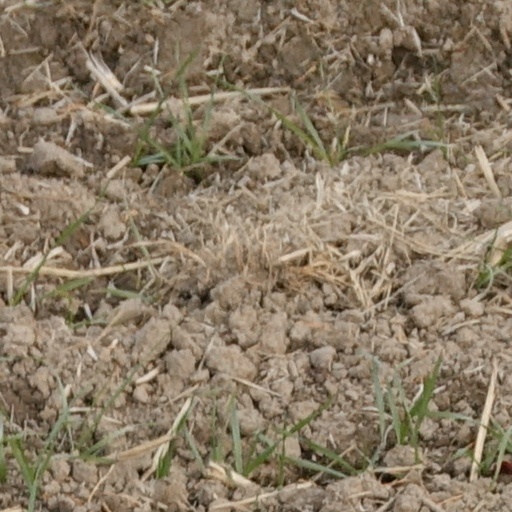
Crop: wheat